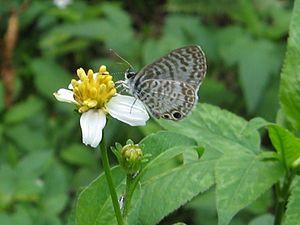
Leptotes cassius est une espèce américaine de lépidoptères de la famille des Lycaenidae et de la sous-famille des Polyommatinae.